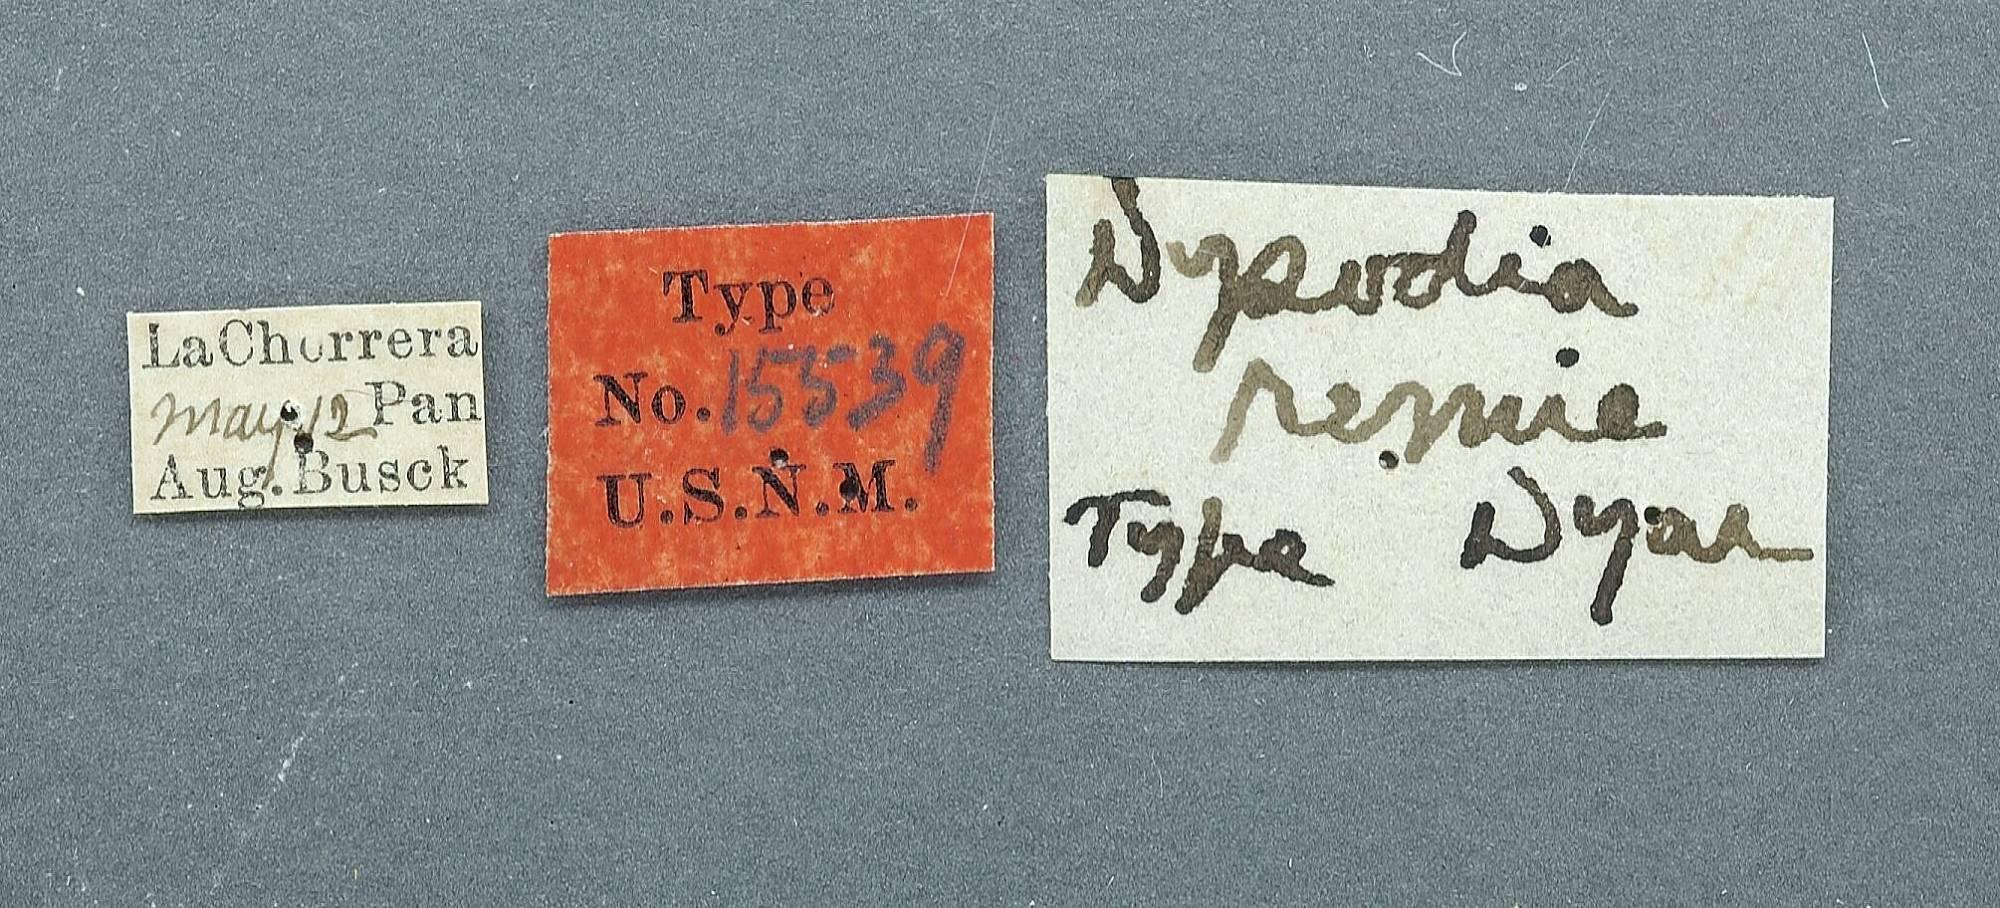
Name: Dysodia remie
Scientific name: Dysodia remie Dyar, 1913
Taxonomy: Animalia, Arthropoda, Insecta, Lepidoptera, Thyrididae
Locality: La Chorrera, Panama, Panama